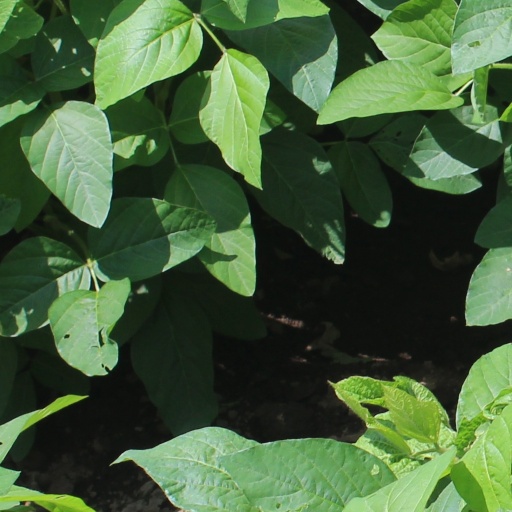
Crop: soybean